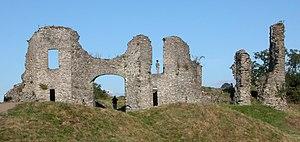
Le château de Newcastle Emlyn est un château médiéval en ruines, situé dans la ville de Newcastle Emlyn, dans le comté du Carmarthenshire au pays de Galles.